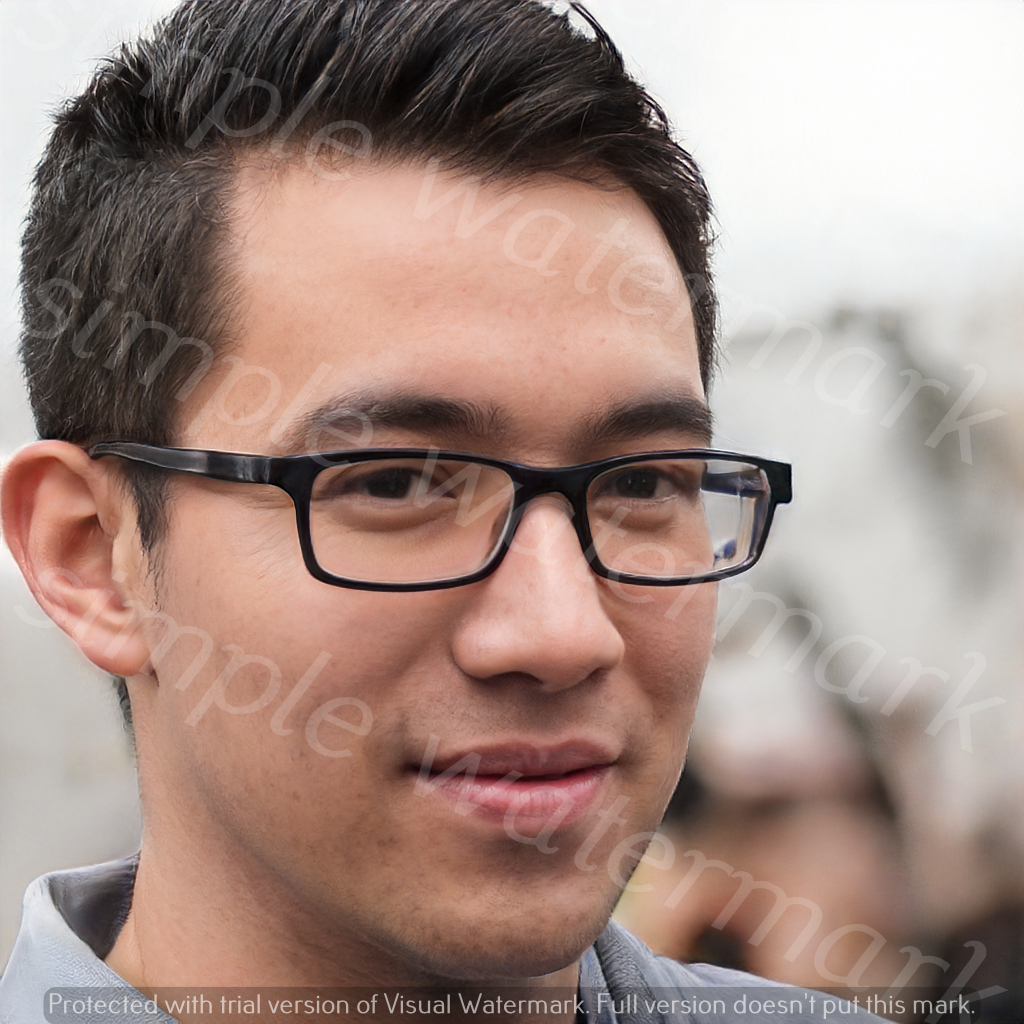
Label: Watermark